Intinti Gruhalakshmi

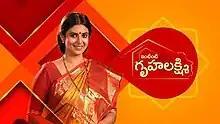

Intinti Gruhalakshmi is an Indian Telugu language series airing on Star Maa. It is produced by Sumanohara Production Private Limited and premiered on 3 February 2020. It began as a remake of the Bengali series "Sreemoyee", which aired on Star Jalsha, and after 500 episodes transitioned into a remake of the Hindi series "Anupamaa" which airs on StarPlus.